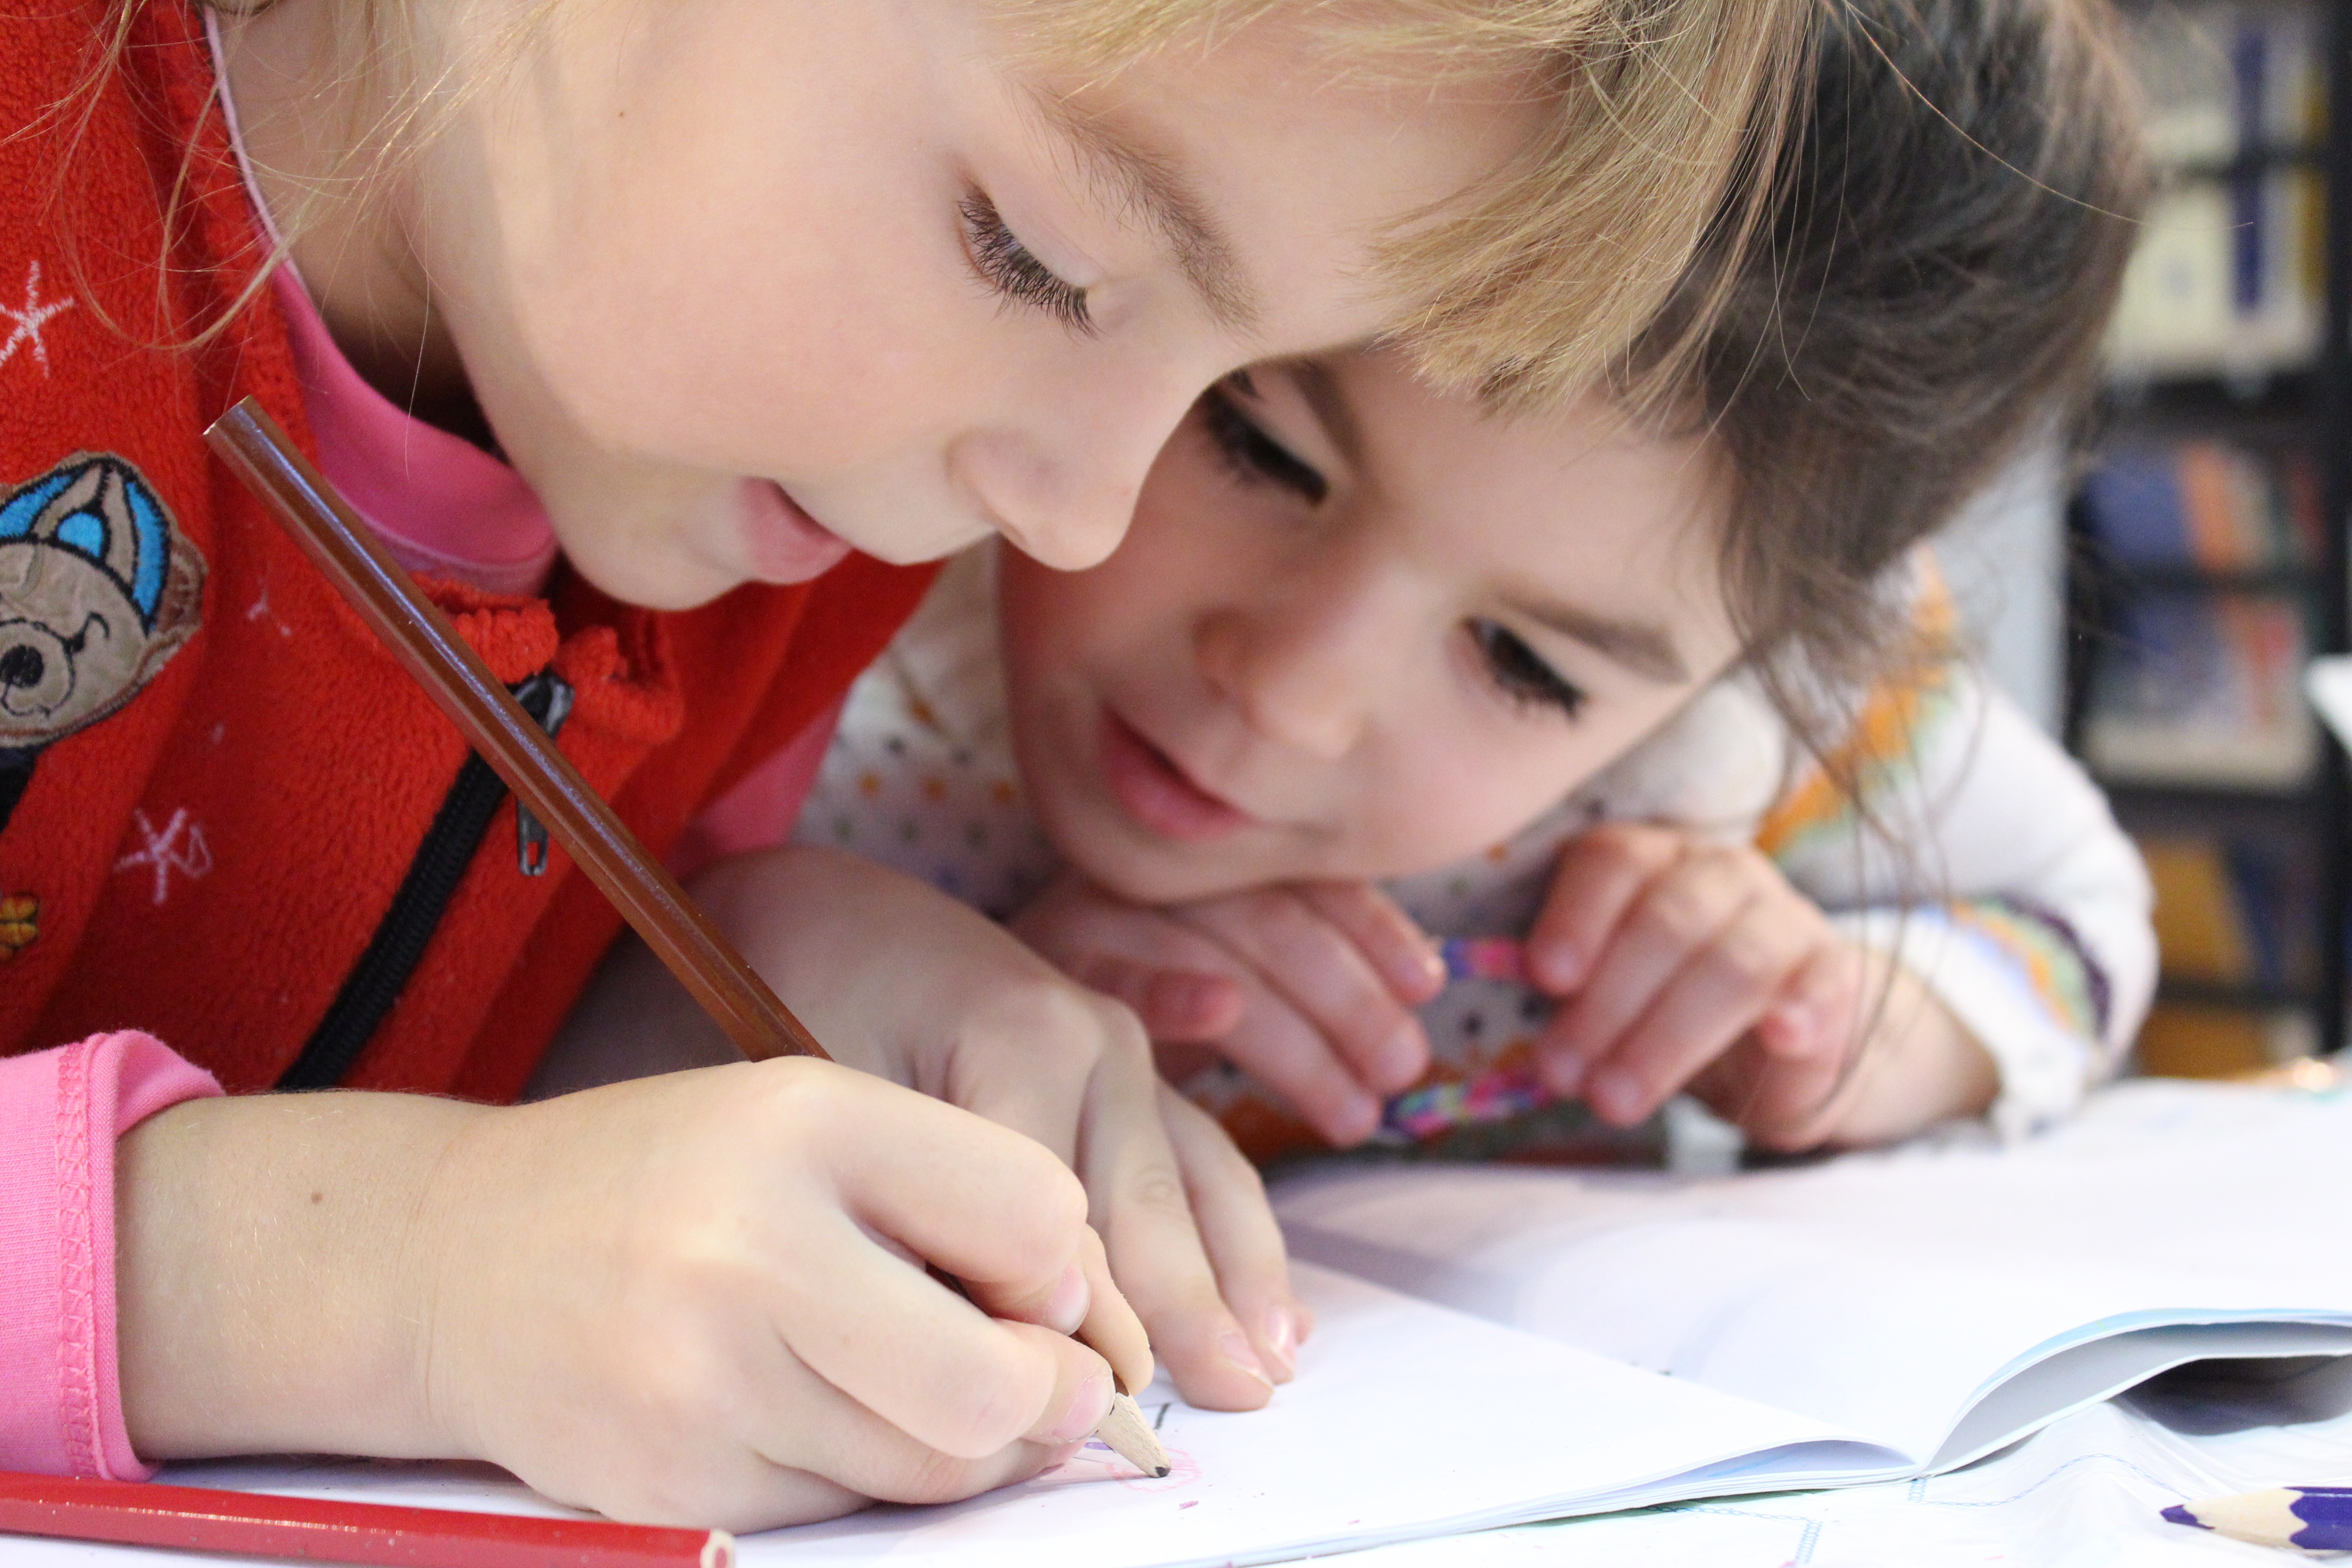
notebook, writing, person, pencil, girl, play, reading, child, baby, childhood, kids, study, drawing, friends, hands, infant, toddler, joy, school, lesson, homework, nicely, human positions, vdvoem, obsessing over